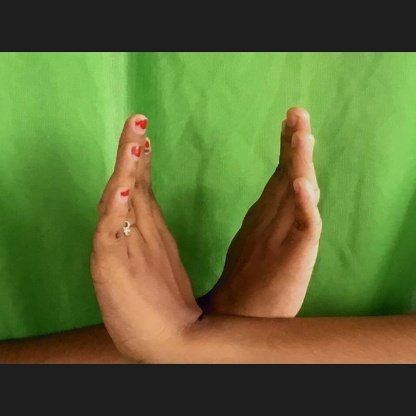
Mudra: Swastikam